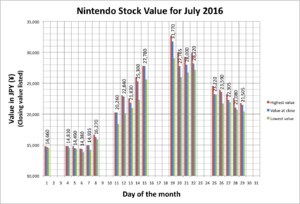
Pokémon Go est un jeu vidéo mobile de type freemium fondé sur la localisation massivement multijoueur utilisant la réalité augmentée. Le projet est créé conjointement par The Pokémon Company et Niantic, responsable du jeu vidéo mobile en réalité augmentée Ingress. Le jeu est disponible depuis juillet 2016 sur les plateformes iOS et Android. Tout comme dans la série de jeux vidéo, le but est de capturer des Pokémon.